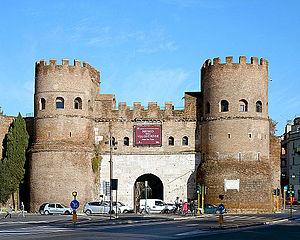
La Porta San Paolo, anciennement appelée Porta Ostiensis en raison de la via Ostiense qui démarrait là vers Ostia, est une porte du mur d'Aurélien à Rome située entre la Porta Ardeatina à l'est et la Porta Portuensis à l'ouest. C'est l'une des portes de Rome les mieux conservées.